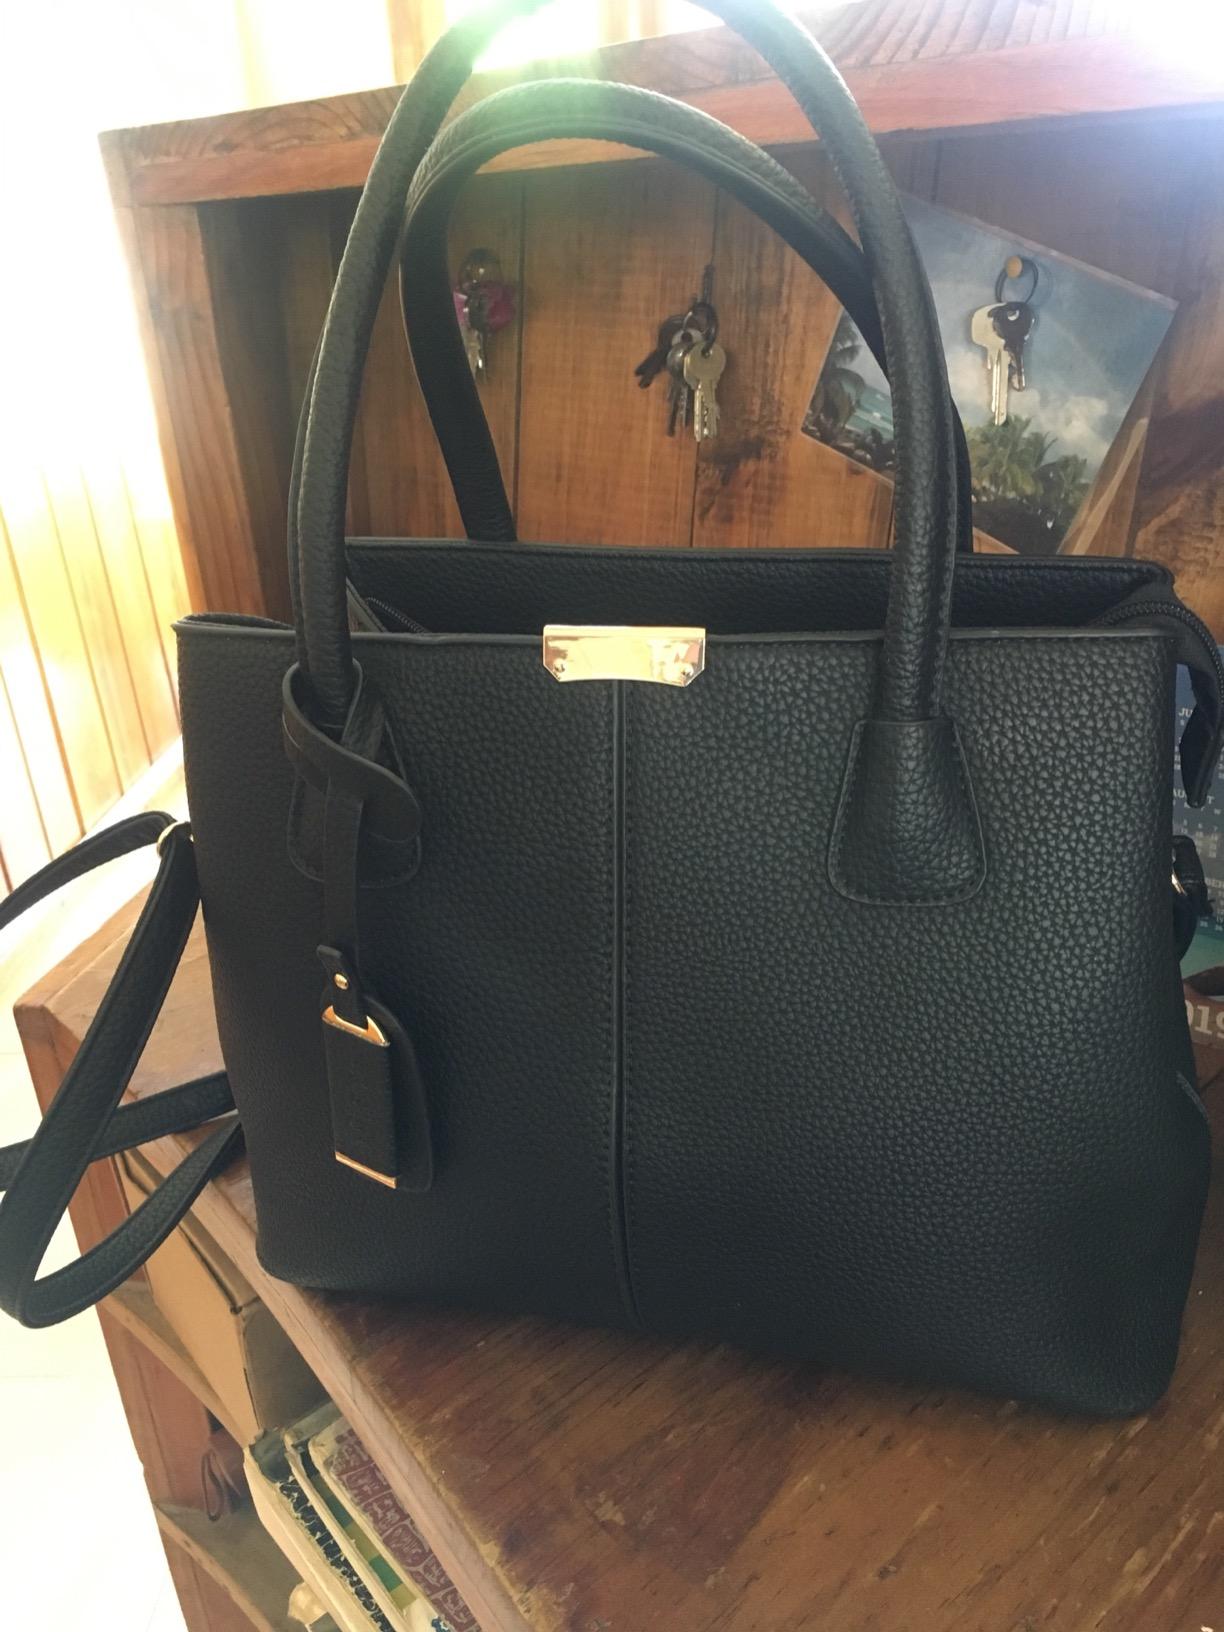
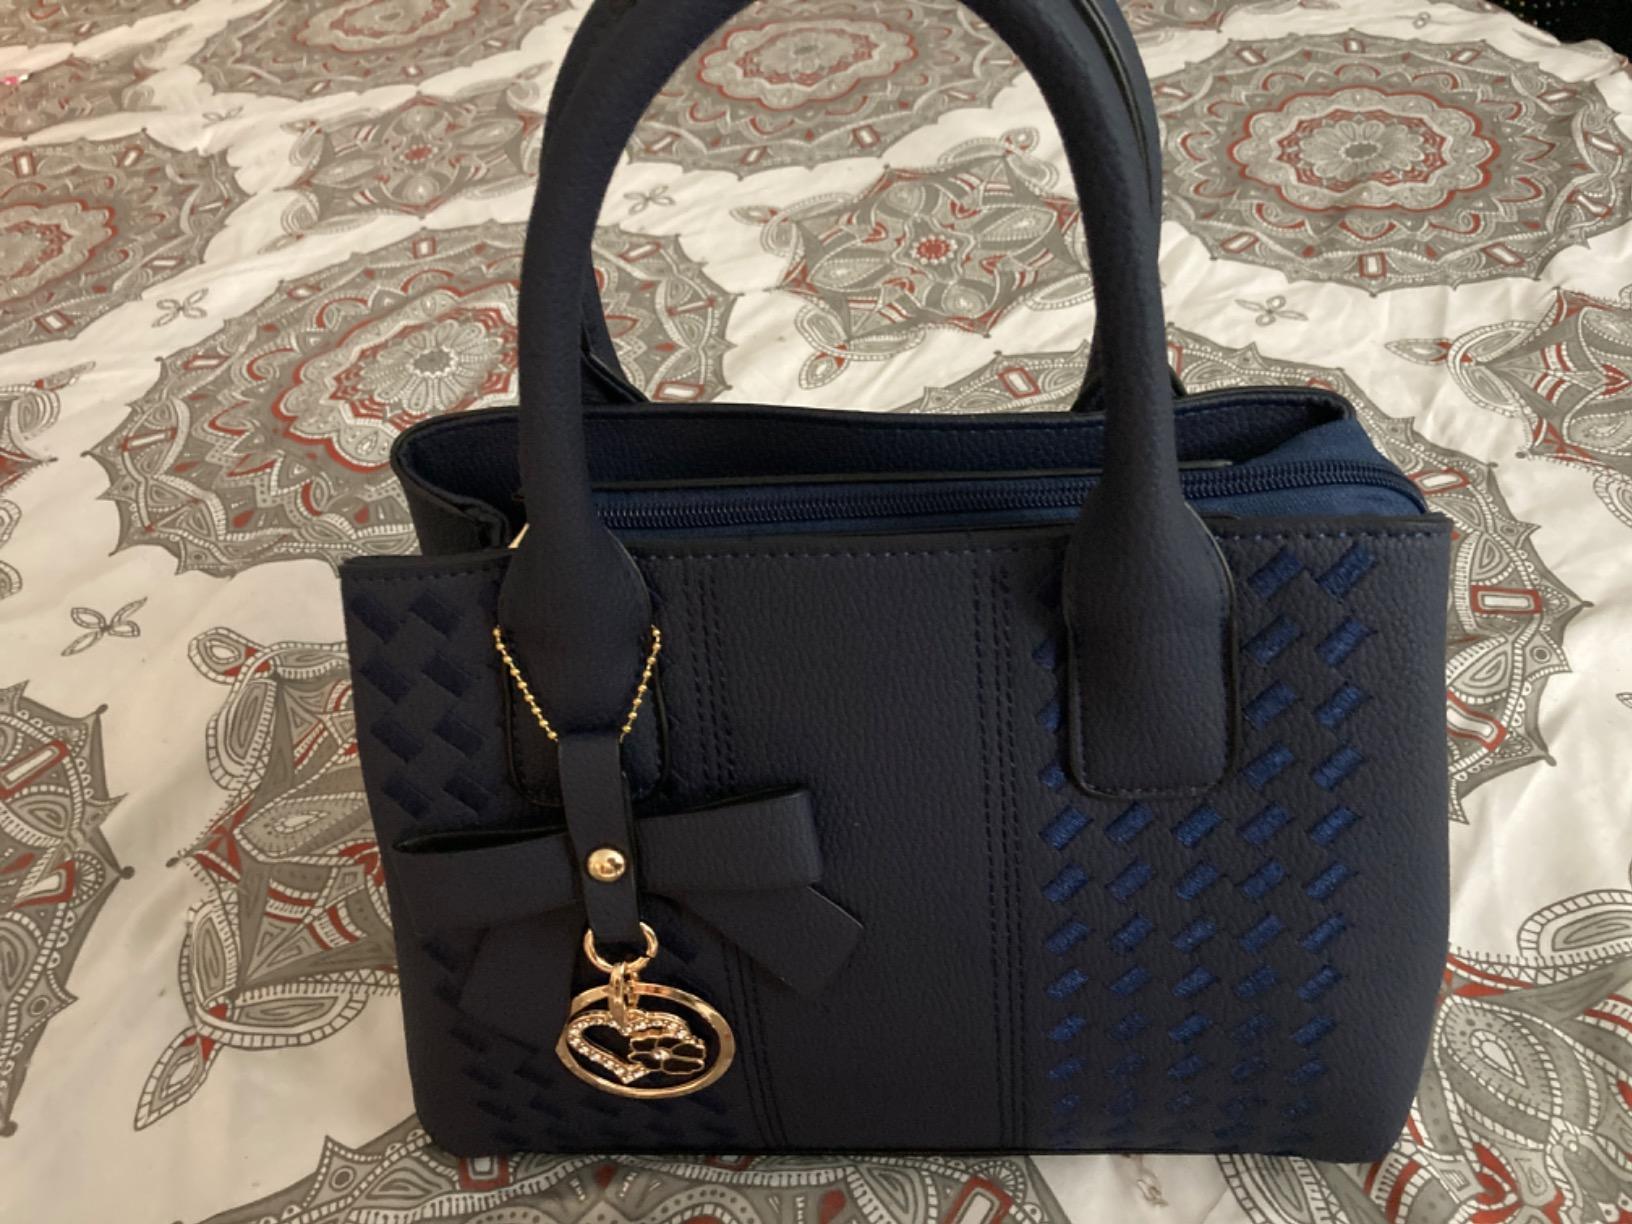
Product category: accessories_handbag
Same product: no